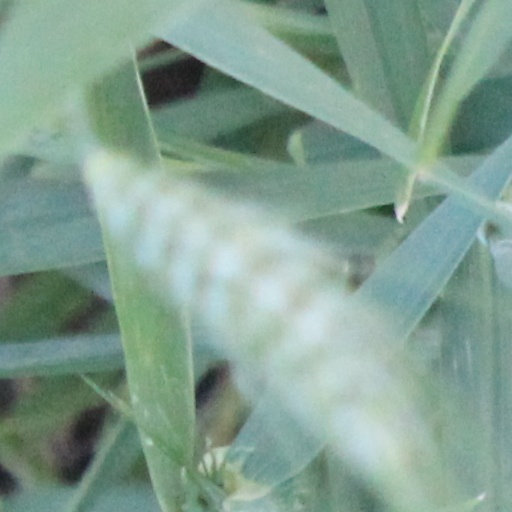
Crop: wheat